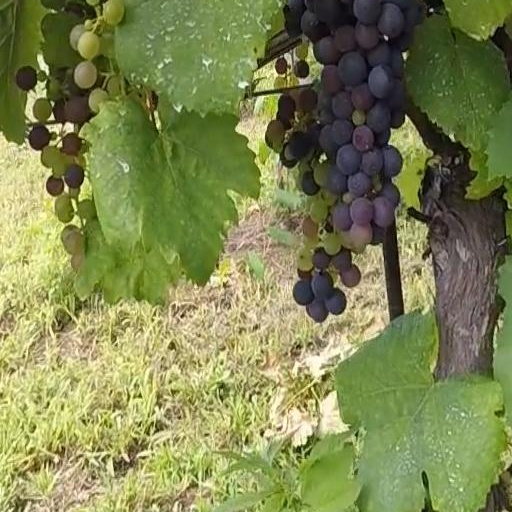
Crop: grape